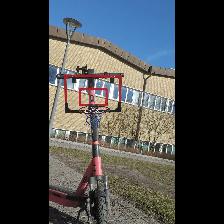
Label: NonHuman